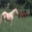
Label: horse